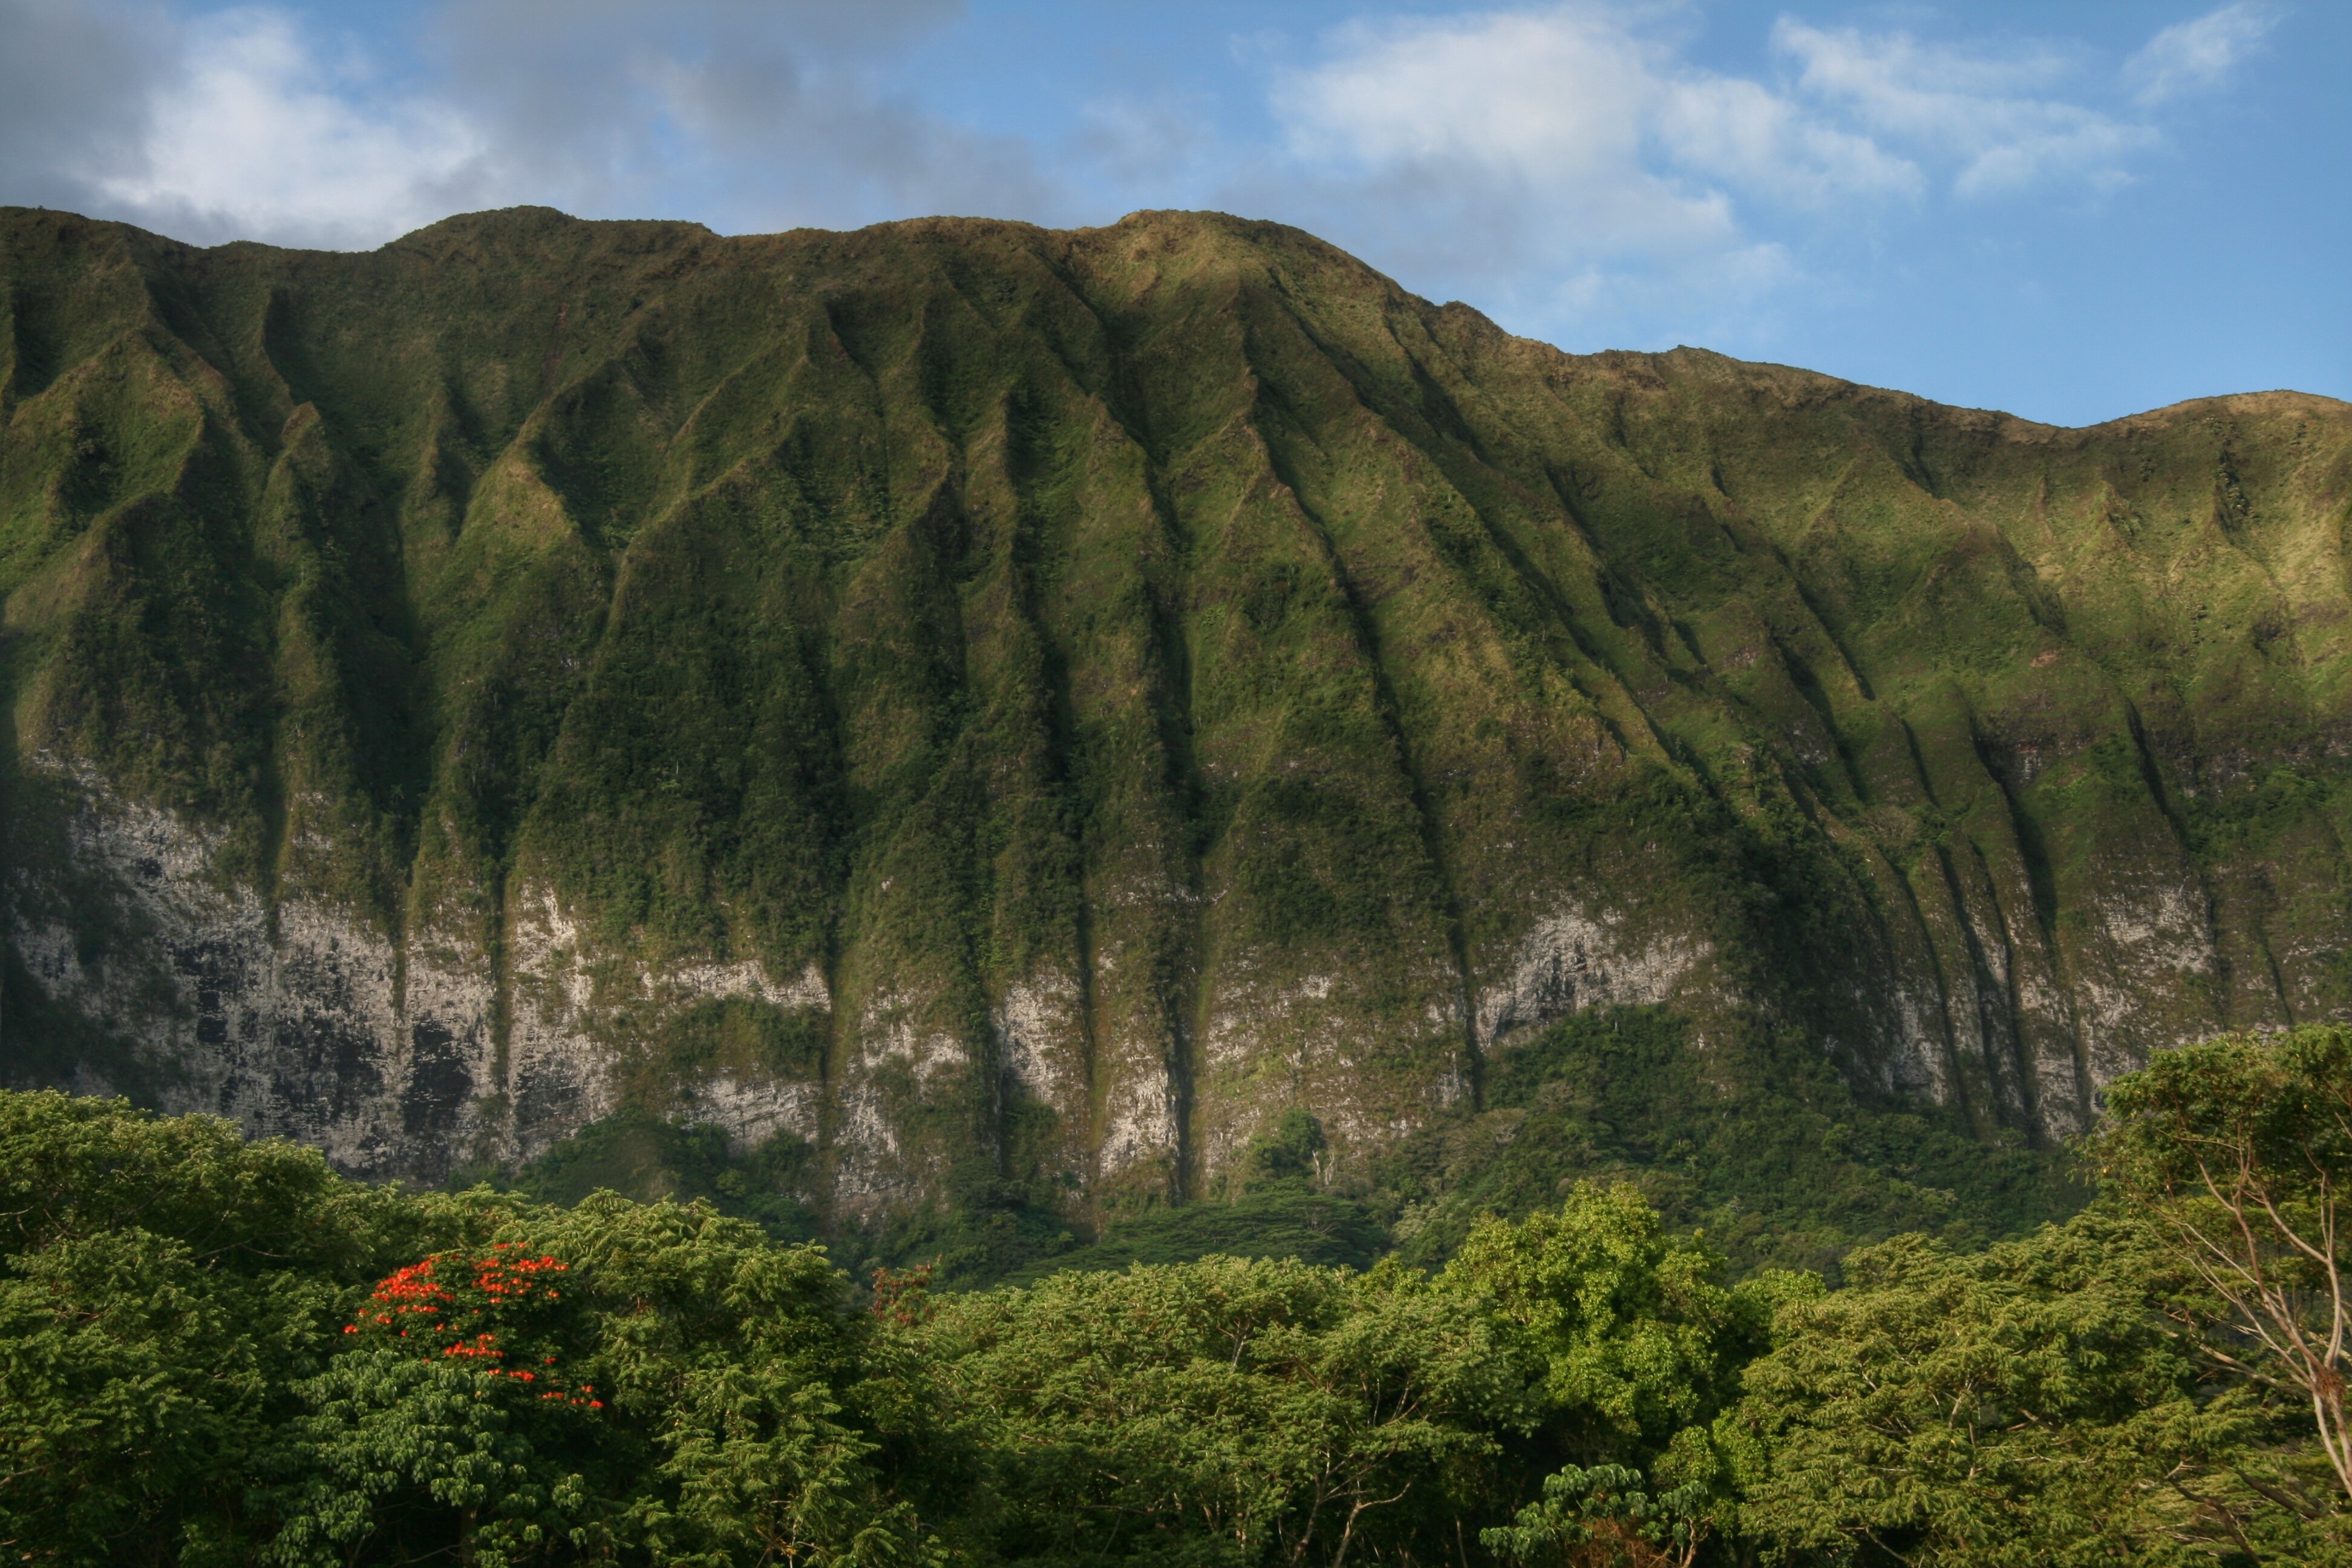
landscape, tree, nature, forest, wilderness, mountain, meadow, hill, lake, valley, mountain range, travel, range, green, high, scenic, autumn, scenery, hawaii, highland, terrain, national park, ridge, majestic, outdoors, mountains, plateau, fell, habitat, ecosystem, landform, mountain pass, natural environment, geographical feature, mountainous landforms, temperate coniferous forest